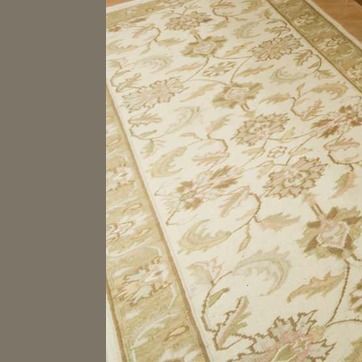
Material: carpet